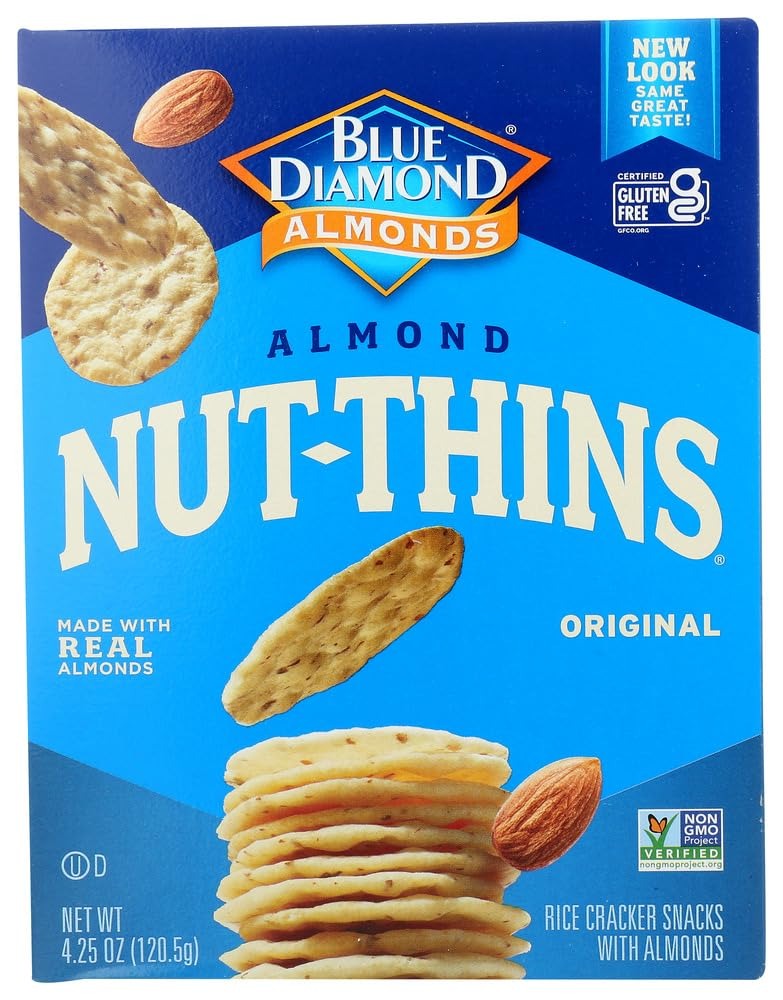
Item Name: Blue Diamond Almonds, Gluten Free Cracker Crisps, Original Almond Flavored perfect for Snacking and Healthy Options, 4.25 oz
Product Description: ALMOND Nut Thins Blue Diamond Natural Almond Nut-Thins. Nut &amp; Rice Cracker Snacks. Irresistible Snacking! Smart Eating! 0 grams Trans Fat. Almond Nut-Thins, the nutritious, delicious cracker snack. Blue Diamond Growers' Co-op is 100% committed to your good health. Our 3,200 grower members have been producing the finest quality almonds from the rich, fertile valleys of California since 1910. We continue to make nutritious and wholesome products for you and your family to enjoy. Irresistible Snacking: Nut Thins are a unique, crispy and crunchy cracker loaded with delicious and nutritious almonds. They are the only crackers made with nuts and baked to perfection. Smart Eating: Enjoy Nut Thins with your favorite cheeses, dips and pates, or all by themselves as a tasty, good-for-you snack. With 16 crackers per serving your can grab more than a handful! INGREDIENTS: Rice Flour, Almonds, Potato Starch, Salt, Expeller Pressed Safflower Oil, Natural Almond Flavor, Natural Butter Flavor (contains Milk). Produced in a facility that also makes products containing: Soy, Pecans, Hazelnuts and Wheat. Nutrition Facts Serving Size: 30 g (About 16 crackers) Servings Per Container: About 4 Nutrient Amount %DV Calories 130 Calories from Fat 25 Total Fat 2.5 g 4% Saturated Fat 0 g 0% Trans Fat 0 g Cholesterol 0 mg 0% Sodium 115 mg 5% Total Carbohydrate 23 g 8% Dietary Fiber &lt;1 g 3% Sugars 0 g Protein 3 g Vitamin A 0% Vitamin C 0% Calcium 0% Iron 2% Kosher OUD.
Value: 4.2
Unit: Ounce

Price: 3.625